Steve Coogan

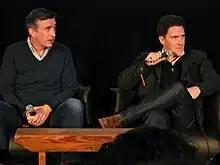
Coogan (left) and Rob Brydon at the 2014 Sundance Film Festival

In 2010, he worked again with Brydon and Michael Winterbottom for the partially improvised BBC2 sitcom "The Trip", in which he and Brydon tour northern restaurants. The movie was followed in 2014 with the film, "The Trip to Italy", about him and Brydon taking a food-tasting trip through Italy, followed by "The Trip to Spain" (2017) and "The Trip to Greece" (2020). He worked again with director Winterbottom in "The Look of Love" (2013), about '50s porn-king, Paul Raymond.